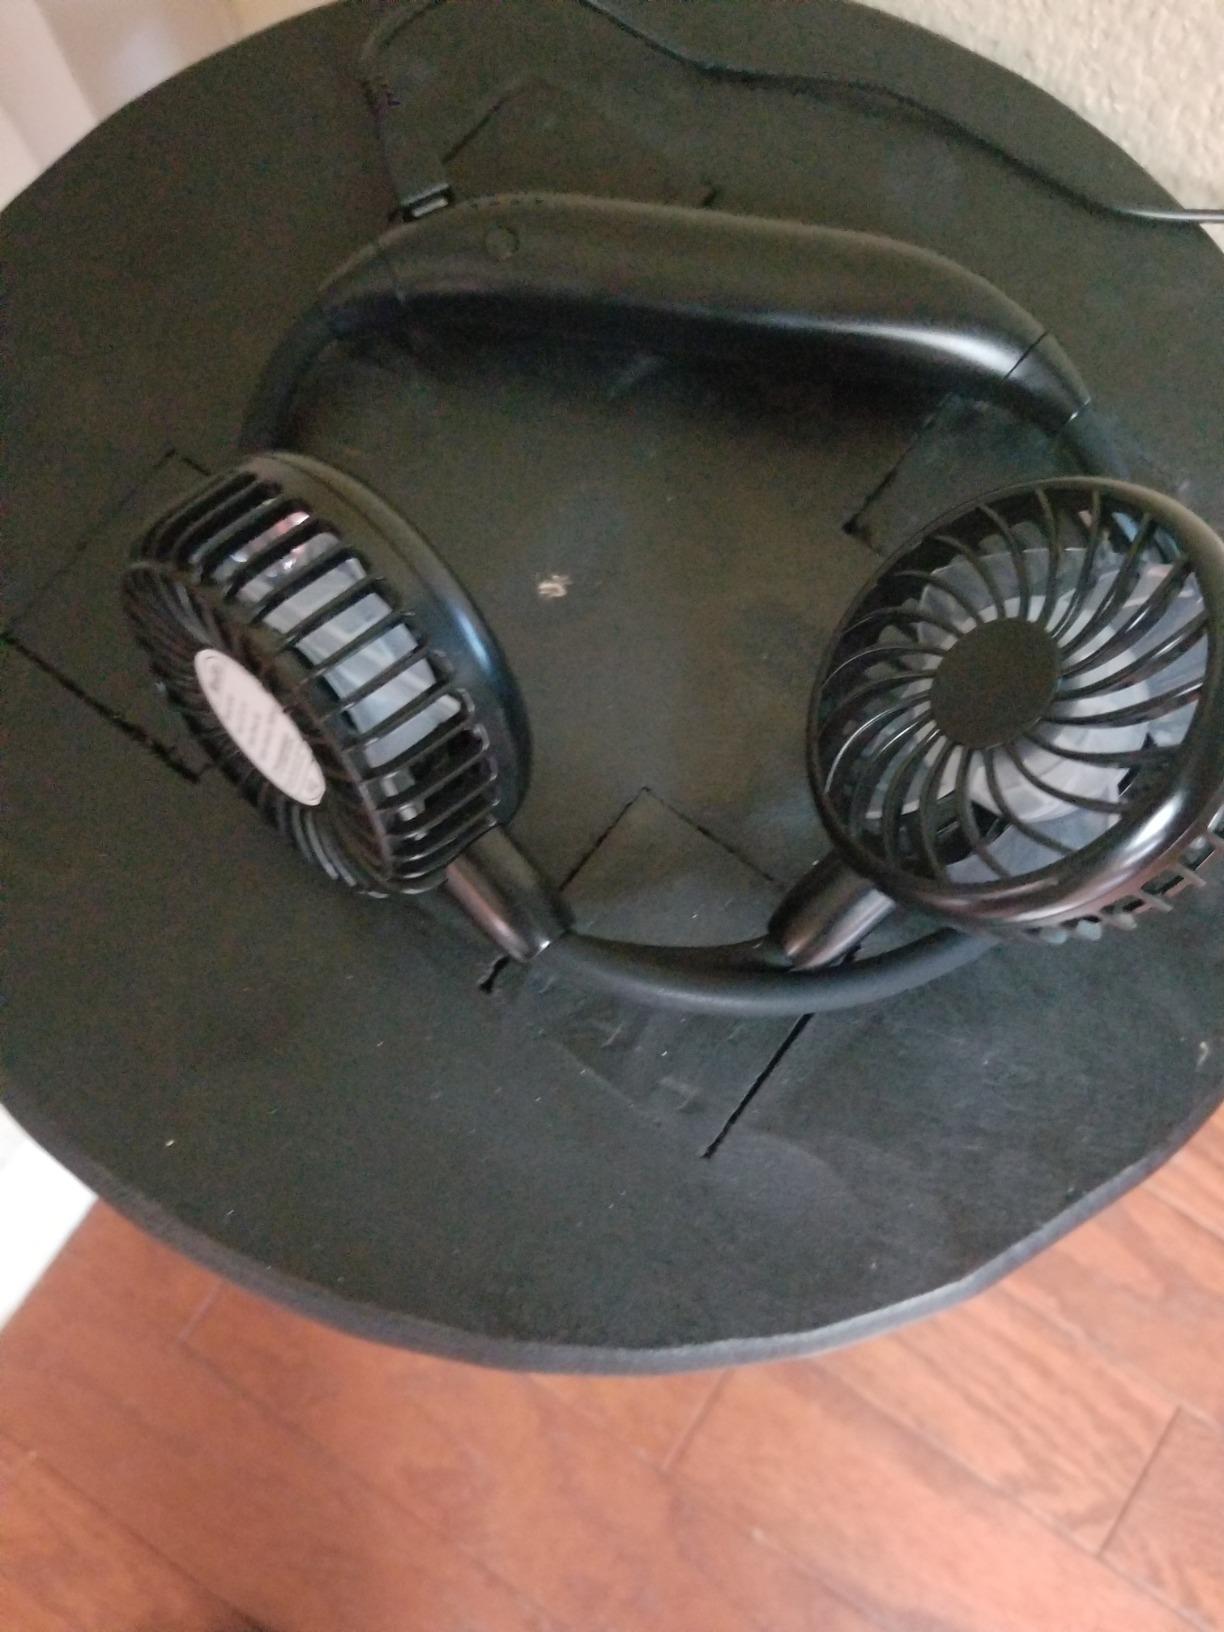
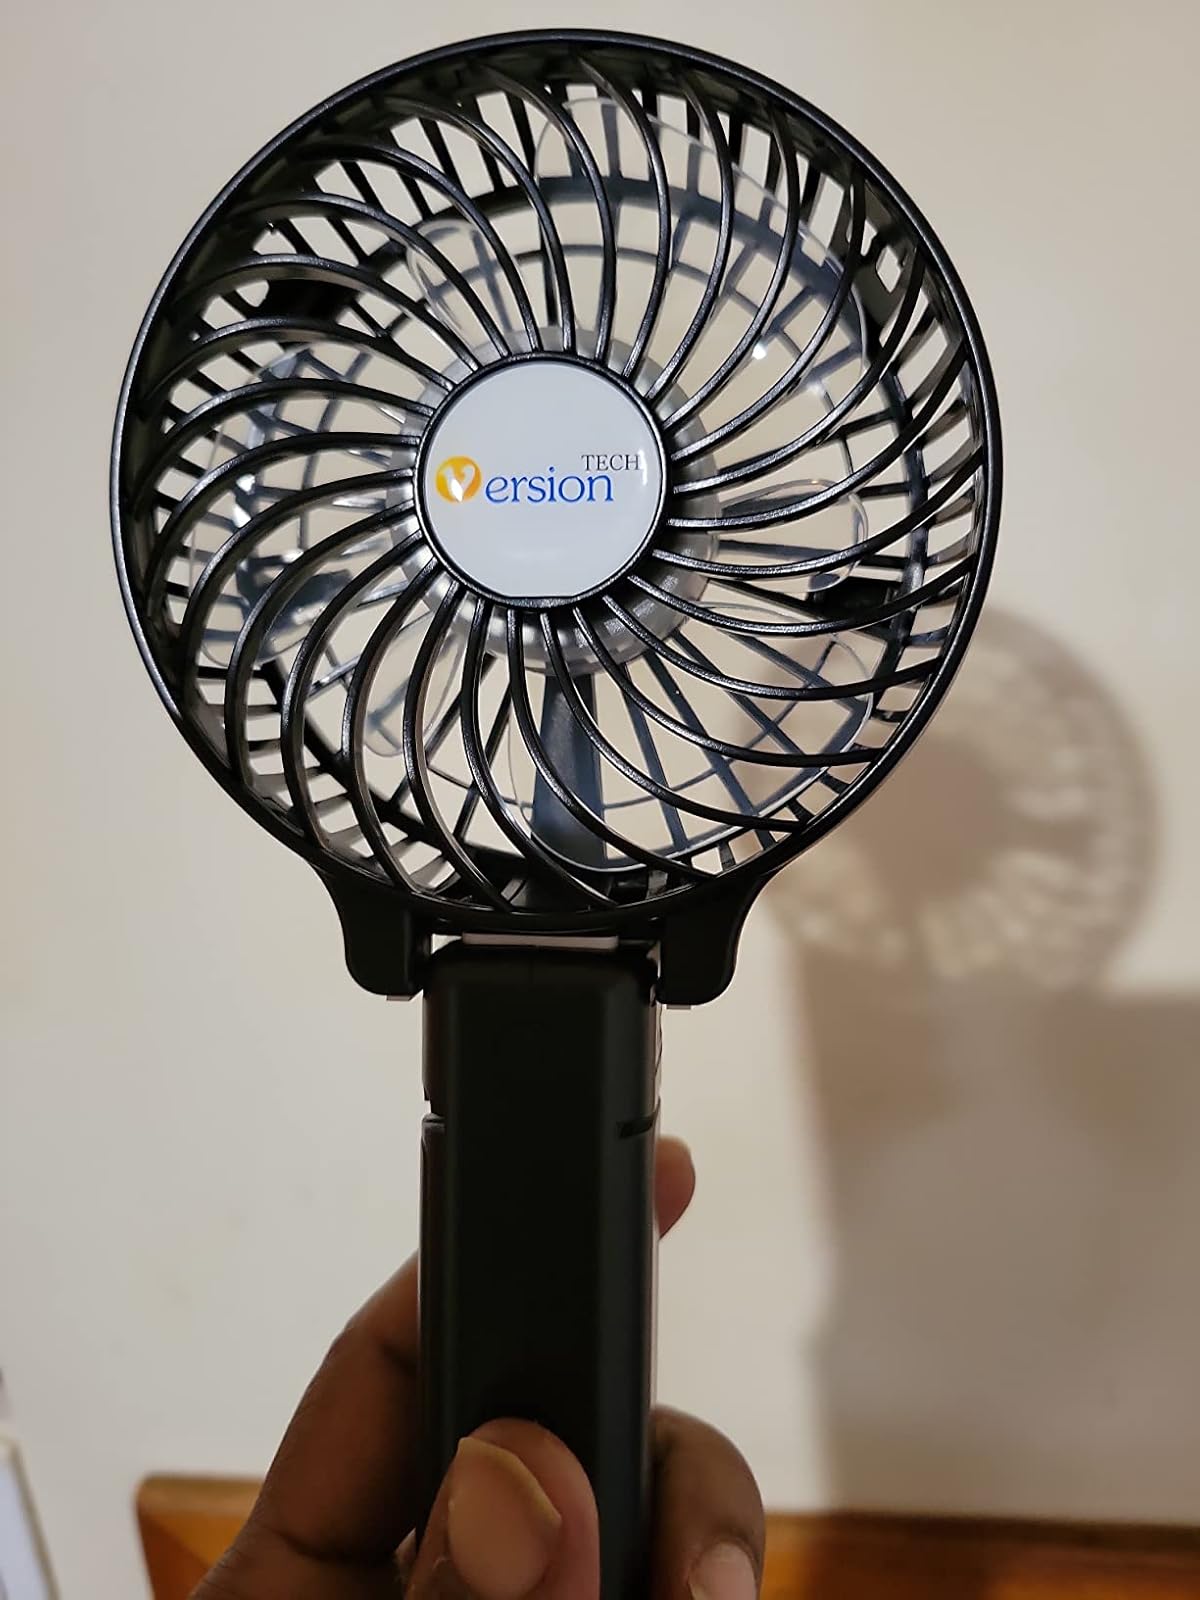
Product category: fan
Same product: no